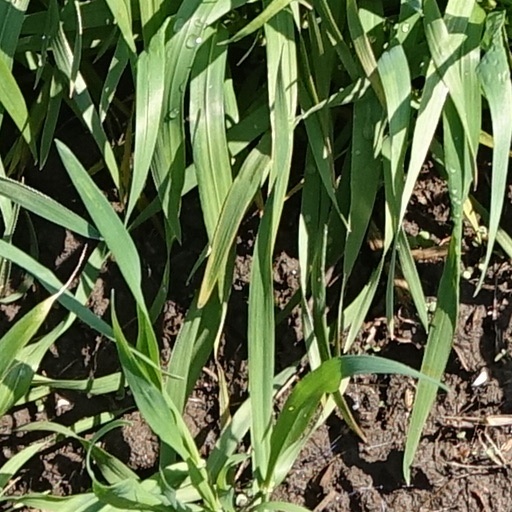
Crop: wheat